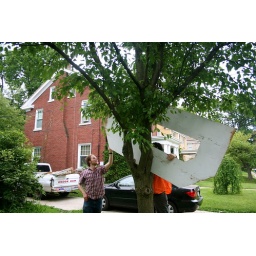
Hollywood sign in trees